BMW i8

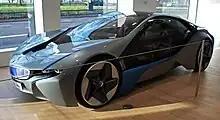
BMW Vision Efficient Dynamics concept exhibited at the BMW i store in Park Lane, London.

The BMW i8 Concept Spyder included a slightly shorter wheelbase and overall length compared to the BMW i8 Concept, carbon-fiber-reinforced plastic (CFRP) Life module, drive modules made primarily from aluminum components, interlocking of surfaces and lines, screen display, off-white outer layer, and orange-toned naturally tanned leather upholstery.